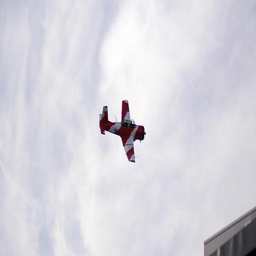
A plane that is flying in the sky near a building.
a two passenger airplane that is red and white stripped
An airplane flying through a cloudy sky over a building.
A very nice looking plane flying in the sky.
a small plane flying through the cloudy sky